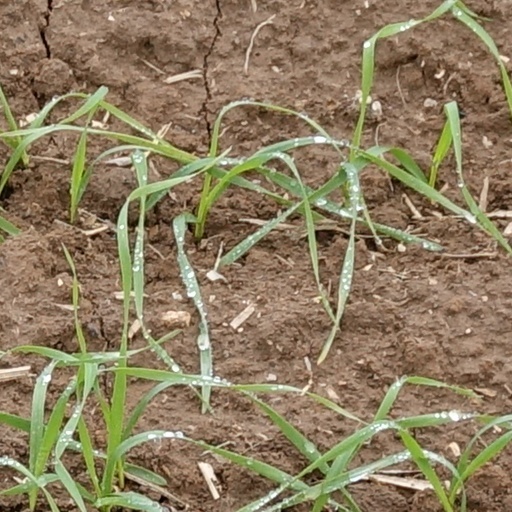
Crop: wheat